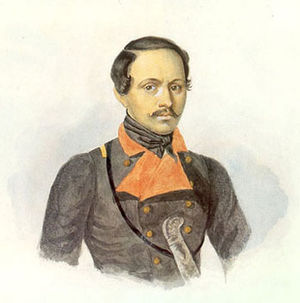
Mikhail J. Lermontov
Mikhail Lermontov
Mikhail Jurevitj Lermontov var en russisk forfatter, digter og maler. Han var inspireret af Aleksander Pusjkin og anses som en af Ruslands største romantiske/romantistiske forfattere. Hans mest kendte værk er romanen Vor tids helt, som blev udgivet i 1839.